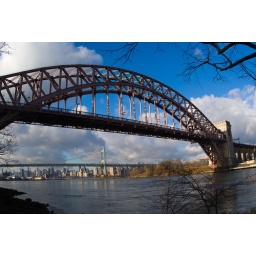
water under the bridge